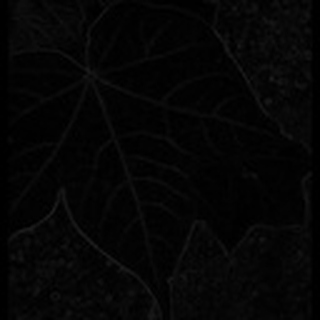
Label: healthy_cotton